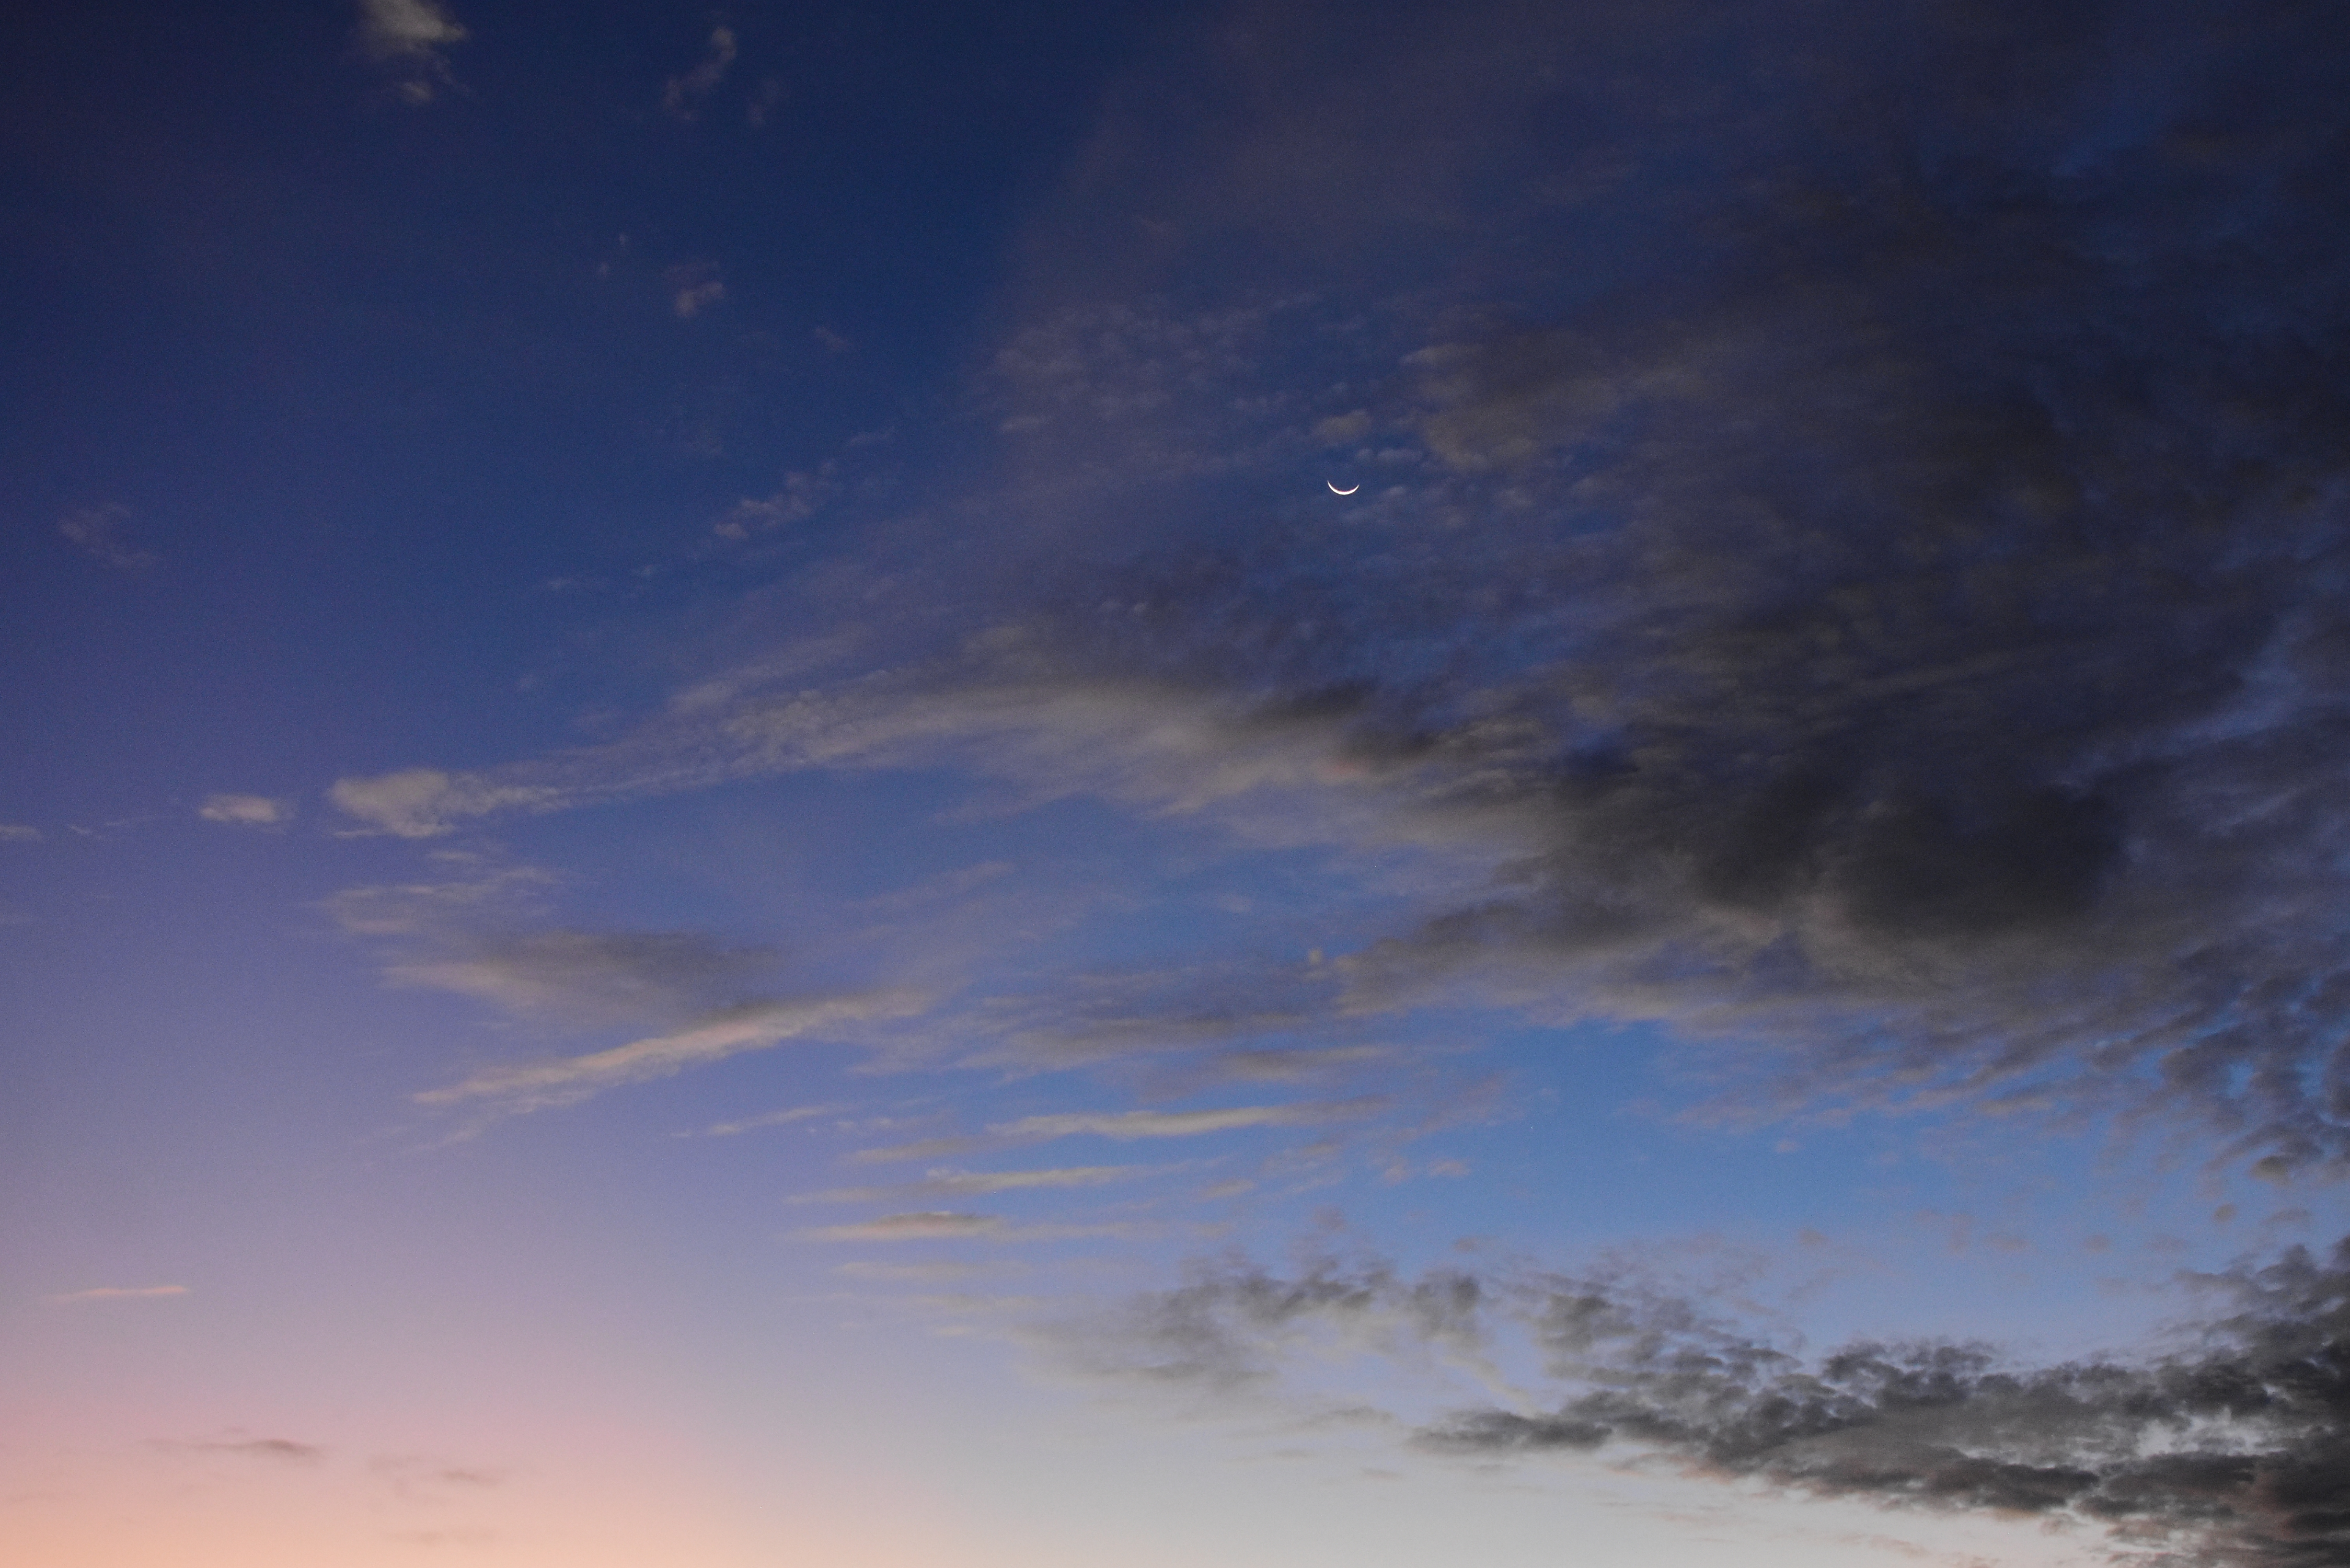
sky, cloud, blue, atmosphere, daytime, atmospheric phenomenon, horizon, evening, dusk, morning, tree, meteorological phenomenon, cumulus, night, calm, dawn, afterglow, landscape, space, sea, sunset, ocean